Gustave Lassalle-Bordes

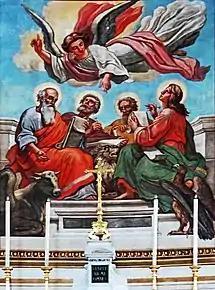
The Four Evangelists, at the Église Saint-Nicolas de Nérac (1854/55)

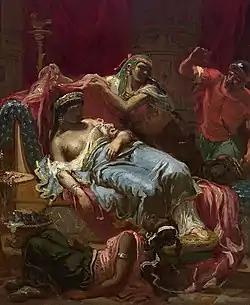
The Death of Cleopatra (1846)

Gustave Lassalle-Bordes (1814/1815, Bezolles or Auch - 17 November 1886, Auch) was a French painter in the Romantic style, known primarily for historical scenes.